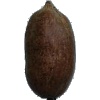
Label: nut_pecan